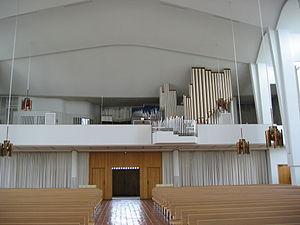
La Croix des plaines est une église située à Seinäjoki en Finlande.